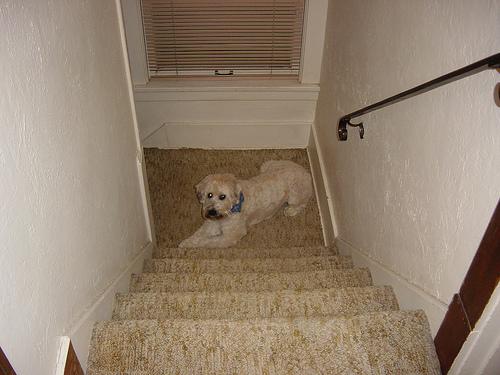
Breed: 235-n000090-soft_coated_wheaten_terrier